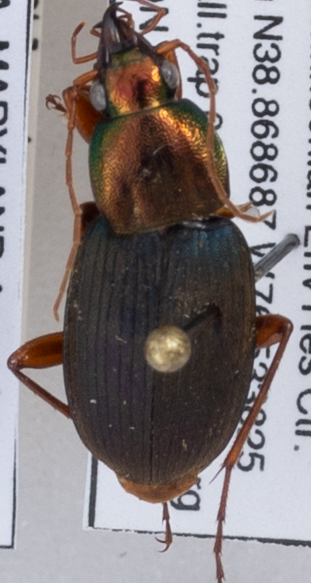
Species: Chlaenius emarginatus
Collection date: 2018-09-06
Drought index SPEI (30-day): -0.574
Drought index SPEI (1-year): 0.47
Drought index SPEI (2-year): -0.018